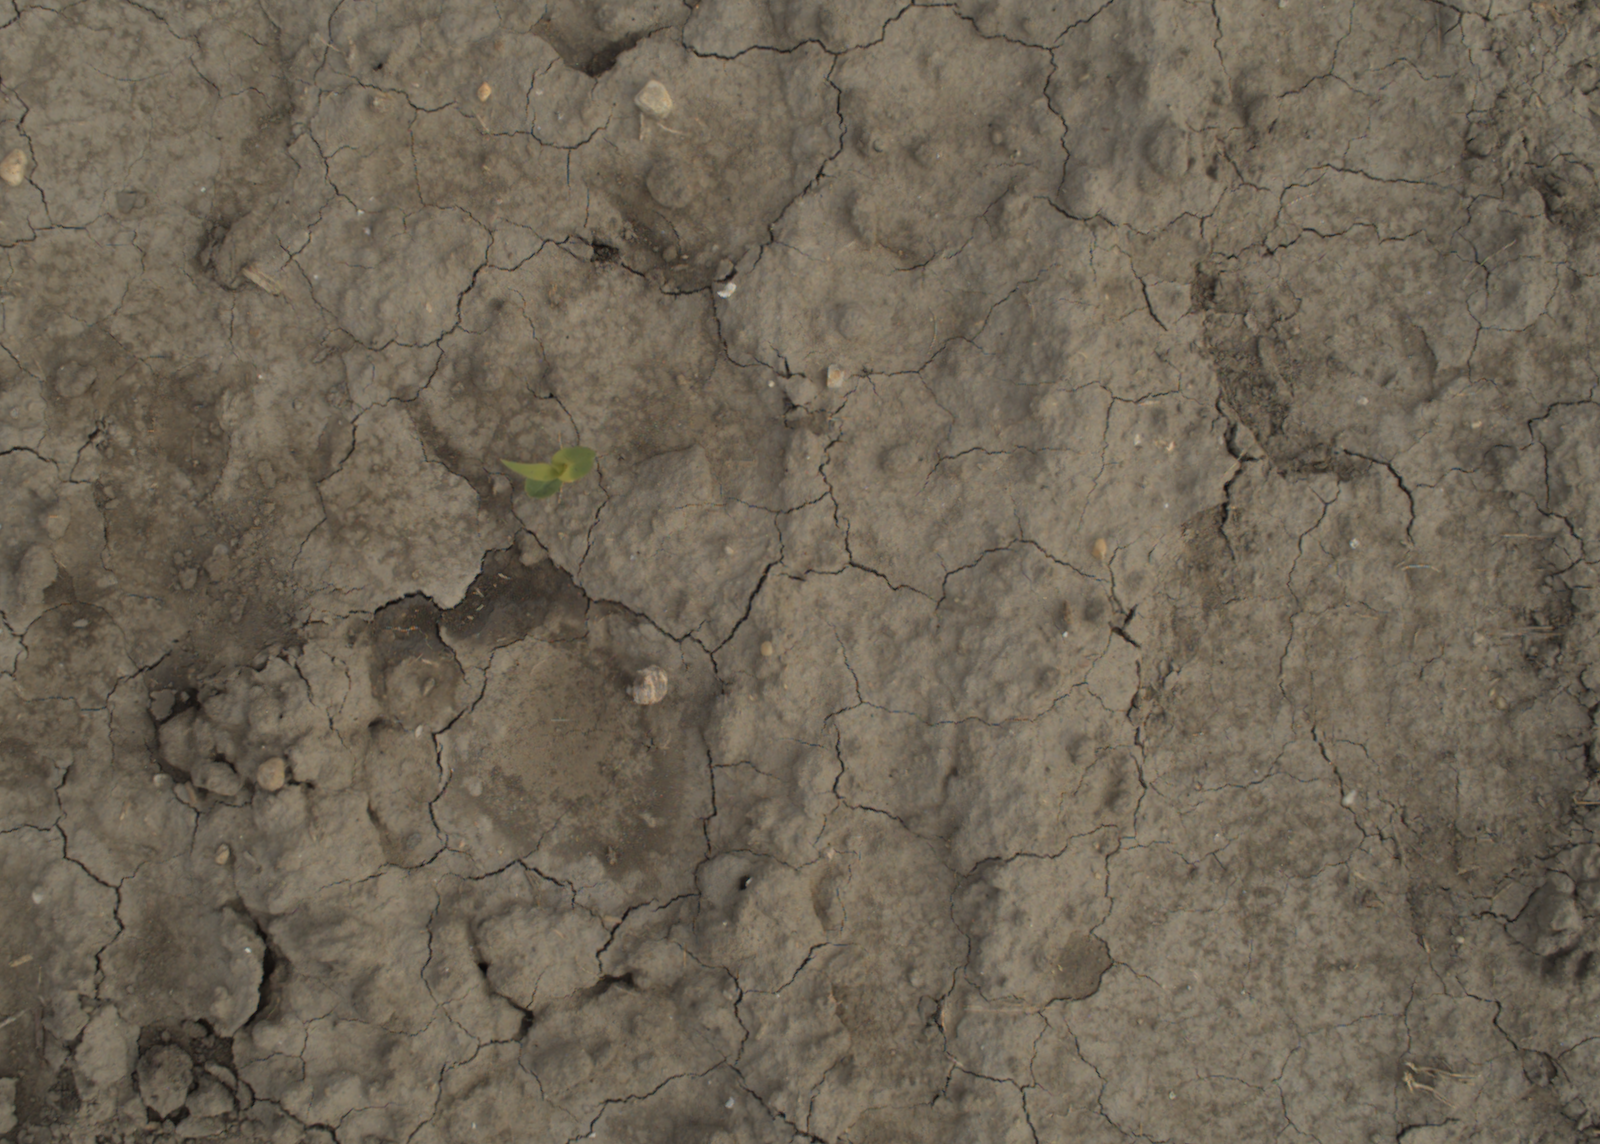
Capture date: 21.09.2021 10:45:33
Weather: mixed
Wind: light
Seeding date: 02.09.2021
Plant canopy height (mm): 962